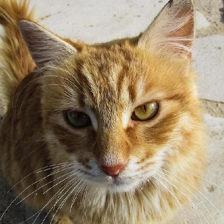
Label: animals